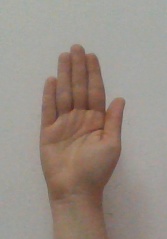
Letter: seen